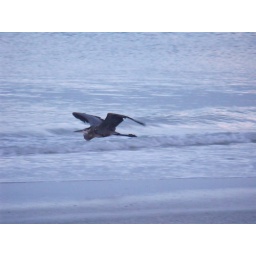
great blue heron flying low over the beach